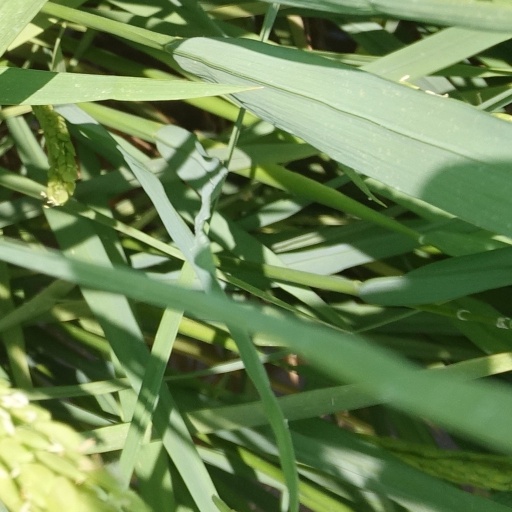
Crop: rice